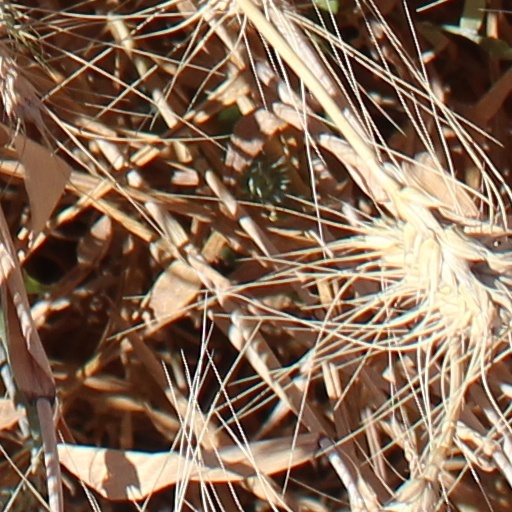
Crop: wheat